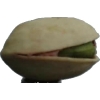
Label: pistachio